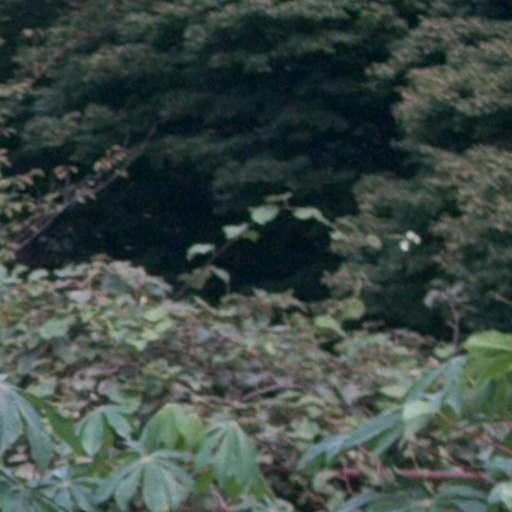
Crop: cassava